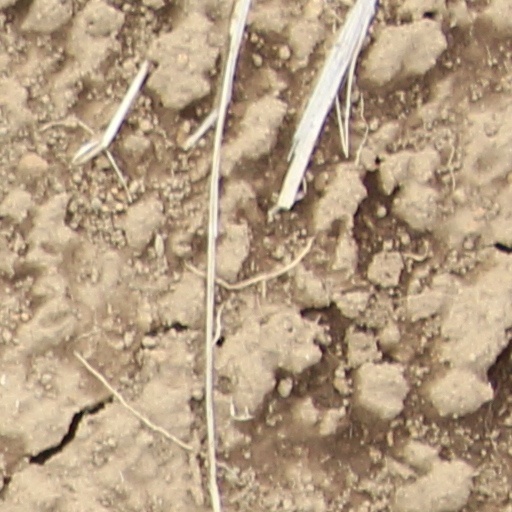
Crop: wheat